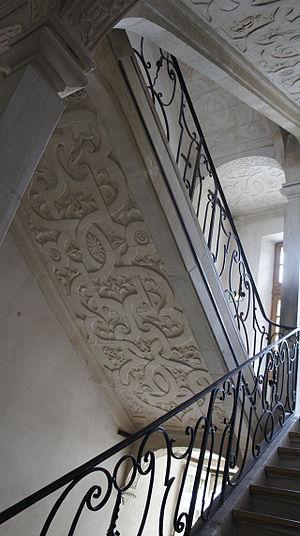
escalier sur cour de la MJC Lillebonne .
L'hôtel de Lillebonne est un hôtel particulier de la ville de Nancy. C'est une construction du XVIᵉ siècle, de style Renaissance, située au numéro 14 de la rue du Cheval Blanc, à l'angle avec la rue de la Source, en Ville-Vieille. Aujourd'hui, l'hôtel fait partie d'un ensemble de bâtiments qui abrite une maison des jeunes et de la culture ainsi qu'un espace d'art contemporain, la Galerie Lillebonne.